Moto G7

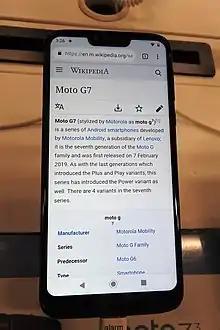
Moto G7 Power

a modified version of the G7 Play specifically for TracFone Wireless